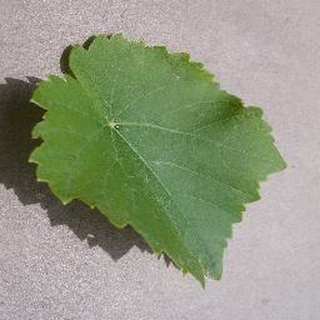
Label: healthy_grape